Rami Garipov

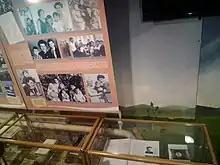
Rami Garipov museum

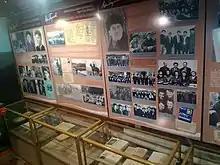
Rami Garipov museum

In 1964-1966 he was a literary employee of the newspaper "Council of Bashkortostan", and in 1968-1972 Executive Secretary of Bashkortostan Kyzy magazine. Rami Garipov began to be published in 1950. The first poem was published in the journal Әthәbi Bashkortostan ’in 1950. The first book of poems "Yuryuzan" (1954) was a thesis of a student of the Literary Institute. He dedicated the collections of poems “Stone Flower” (1958), “Song of the Lark” (1964) to his native land, nature, and his countrymen. In the subsequent collections “Flight” (1966), “The Treasured Word” (1969), “Rowan” (1974), one can feel an attraction to philosophical lyrics.